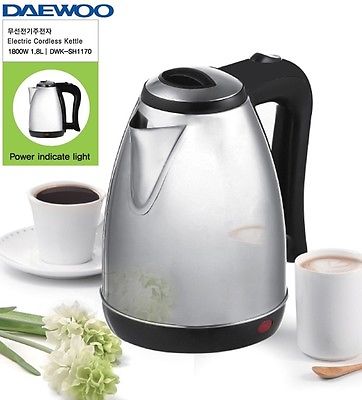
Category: kettle